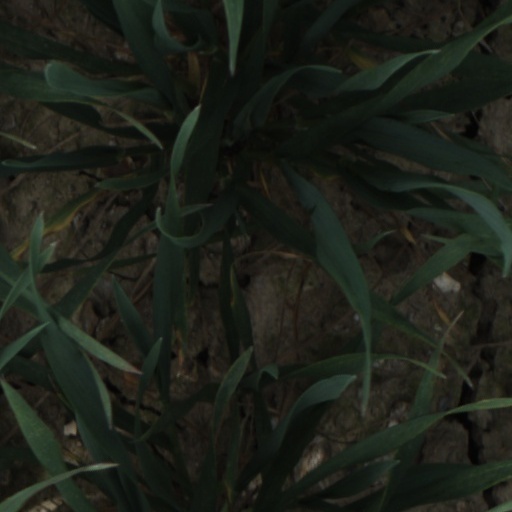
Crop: wheat